Spangler–Benner Farm

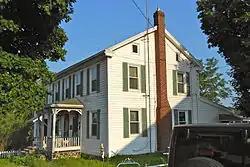
Farmhouse

The Spangler–Benner Farm is an historic, American farm and national historic district that is located in Mount Joy Township in Adams County, Pennsylvania.